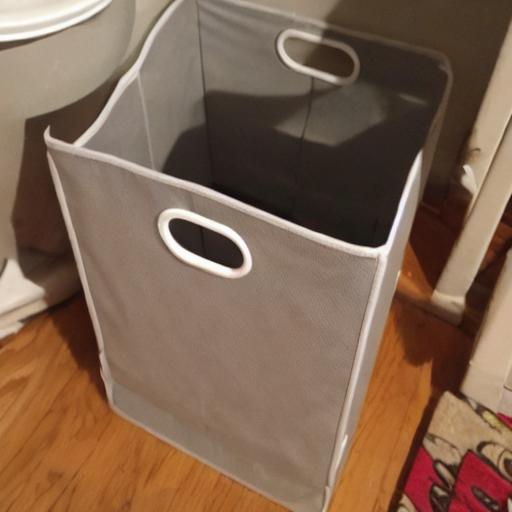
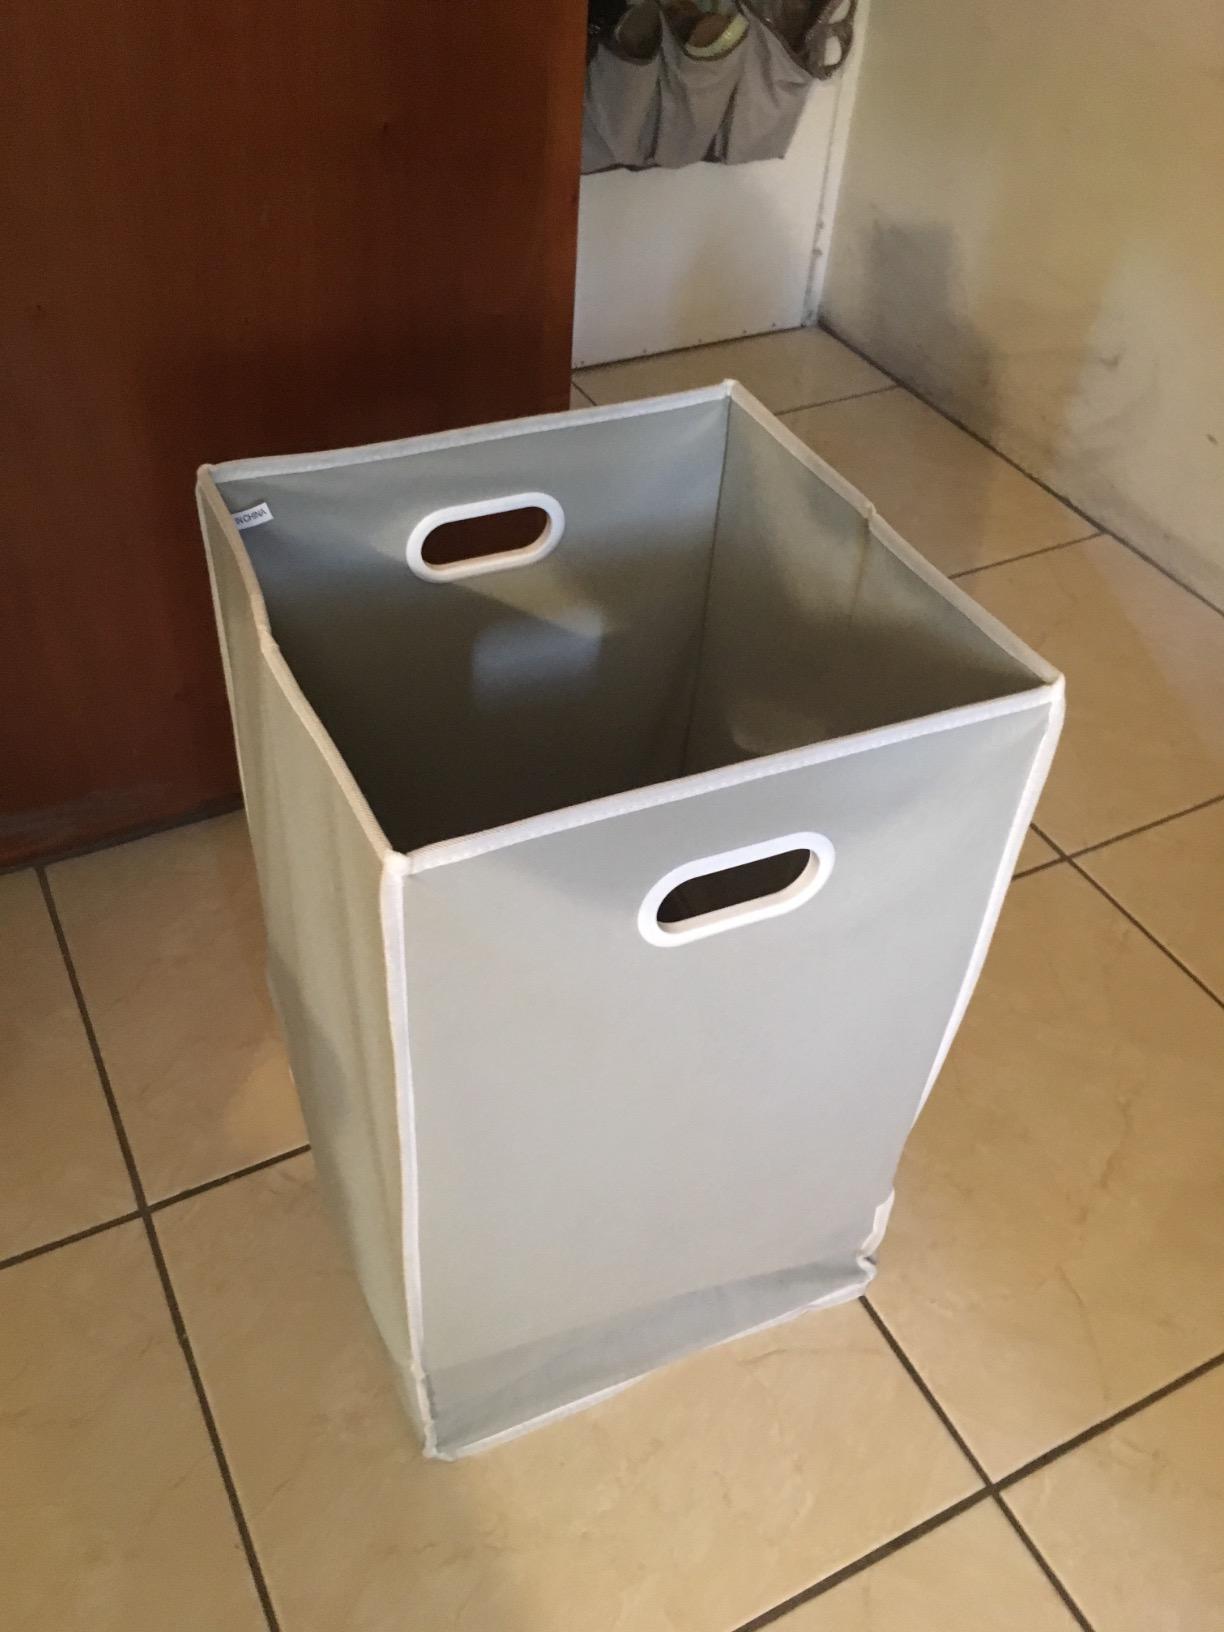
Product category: items_hamper
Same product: no